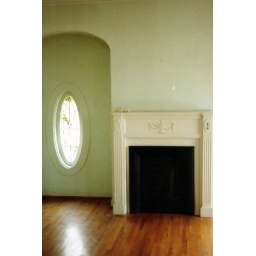
This is the front bedroom, or master's suite of the the brown house in the photo of 'Sacred Heart in the snow.